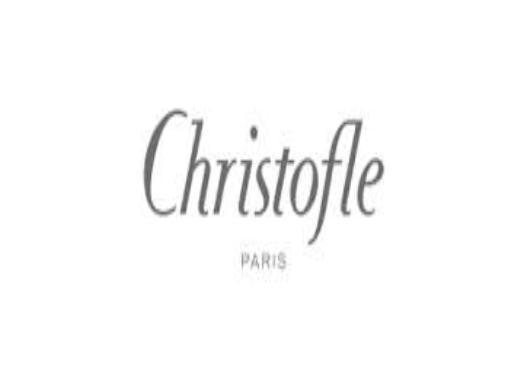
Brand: CHRISTOFLE
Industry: Necessities